Cosmic dust

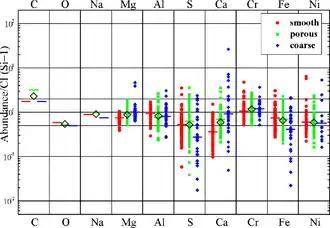
Major elements of 200 stratospheric interplanetary dust particles.

Most of the influx of extraterrestrial matter that falls onto the Earth is dominated by meteoroids with diameters in the range 50 to 500 micrometers, of average density 2.0 g/cm (with porosity about 40%). The total influx rate of meteoritic sites of most IDPs captured in the Earth's stratosphere range between 1 and 3 g/cm, with an average density at about 2.0 g/cm.